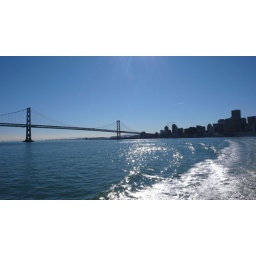
bay bridge by water